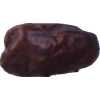
Label: dates